Daniel Quare

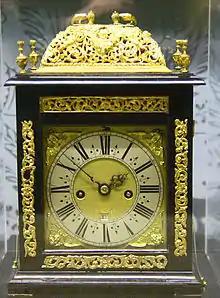
Bracket clock by Daniel Quare on display at the Walker Art Gallery, Liverpool

Daniel Quare's origins are obscure. He was possibly a native of Somerset, and is believed to have been born in 1648 or 1649. Nothing is known of his parentage, although he is presumed to have come from a strict Quaker family. No record has been traced of his apprenticeship.